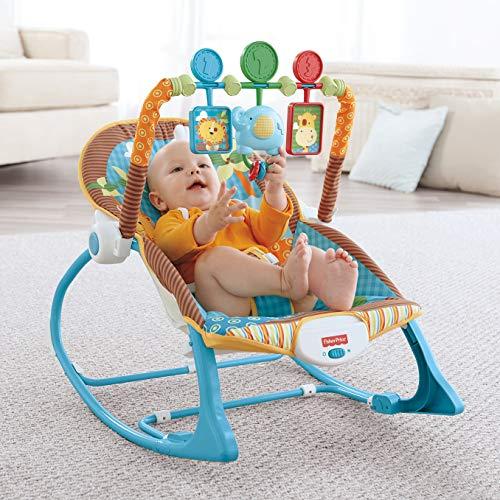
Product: Fisher-Price Infant-to-Toddler Rocker, Jungle Fun
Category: Baby Products | Activity & Entertainment | Bouncers, Jumpers & Swings | Bouncers
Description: Stationary baby seat and rocker for use from infant to toddler up to 40 lb/18 kg.
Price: $39.99